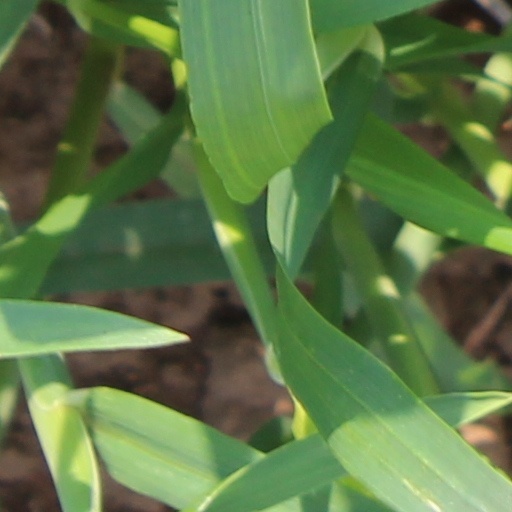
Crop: wheat